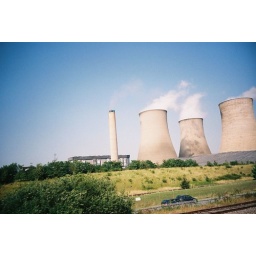
taken out of the train window with my lomo, using agfa vista 100 that expired in September 2005